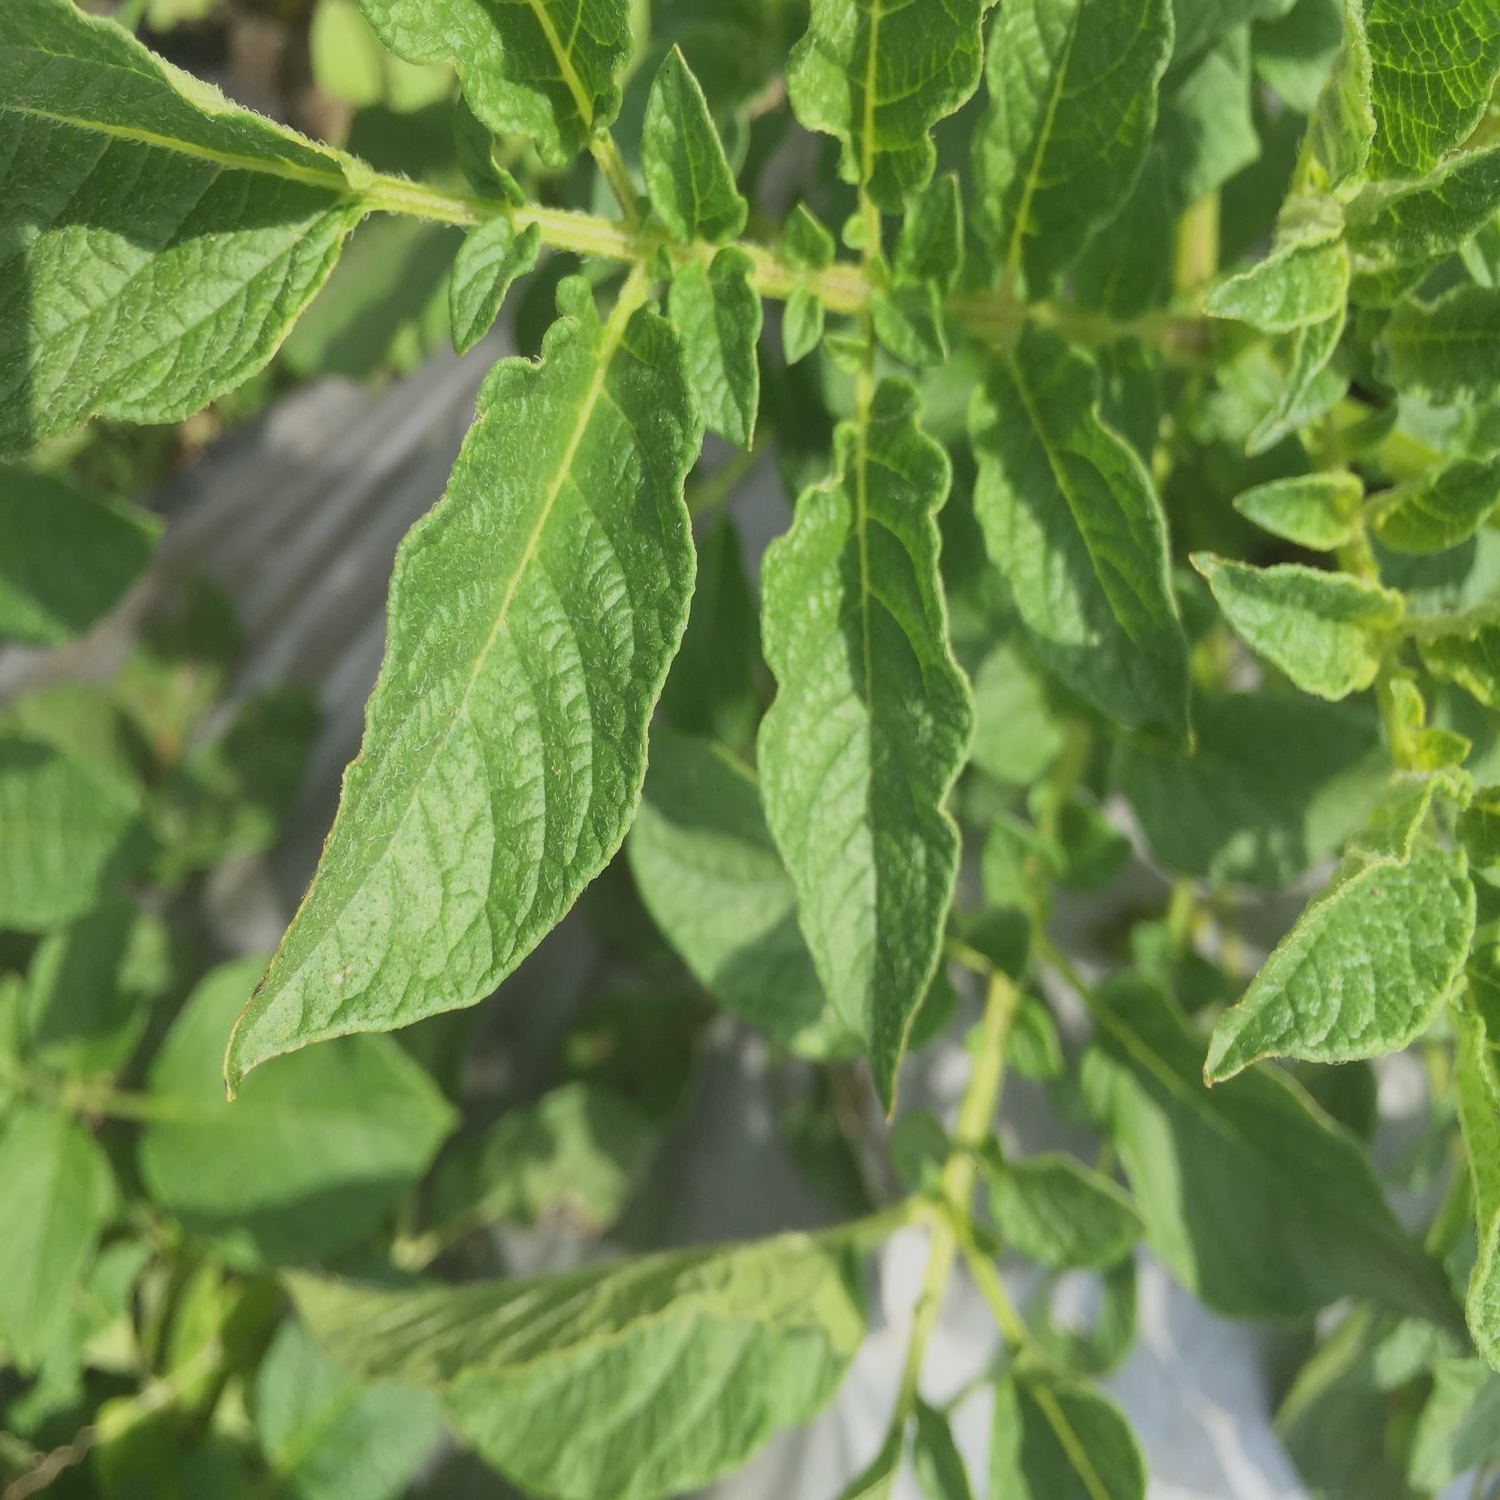
Etiqueta: Virus